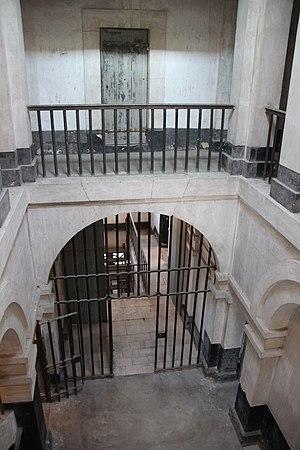
Ancienne prison (Pont-l'Évêque, Calvados)
L'ancienne prison appelée aussi Joyeuse Prison est un immeuble construit au début du XIXᵉ siècle à Pont-l'Évêque dans le département français du Calvados en région Normandie. C'est un très rare exemple en France d'édifice de l'administration pénitentiaire conservé après sa fermeture, le sort habituellement réservé étant la démolition ou une transformation.